Zelt-Musik-Festival

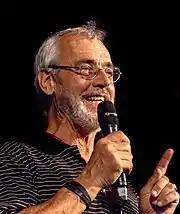
Alexander Heisler, the inventor of the festival

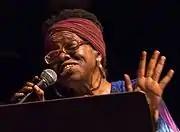
Brenda Boykin a famous jazz singer (2015)

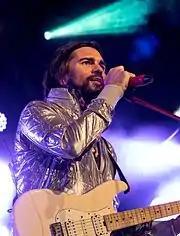
Juanes at the ZMF 2015

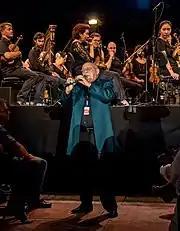
Giora Feidman at the ZMF 2016

Alexander Heisler, Uli Homann and Rolf Böhme (the mayor of Freiburg at the time) founded the festival in 1983 as a continuation of "Klassik & Jazz" (Classic & Jazz), a series of events that were organized in the 1970s at the University of Freiburg. The first festival (1983) took place on the (Old) Trade Fair Square in Freiburg (with the catering and circus tents) and right in front of the "Kollegiengebäude II" of the University of Freiburg, nowadays the Old Synagogue Square (with a spiegeltent). For the festival in 1984, the three tents were placed in Eschholzpark near the Technical Town Hall . Since 1985, the tents have been set up outside of the city center in a local recreation area near the Mundenhof Zoo. Due to a lack of parking space, a 'combination ticket' was created together with the public transport network of Freiburg (Freiburger Verkehrs AG), allowing the entrance ticket for the ZMF to also act as a ticket for public transport. By doing this, ZMF has to be one of the pioneers in environmental protection at such events.